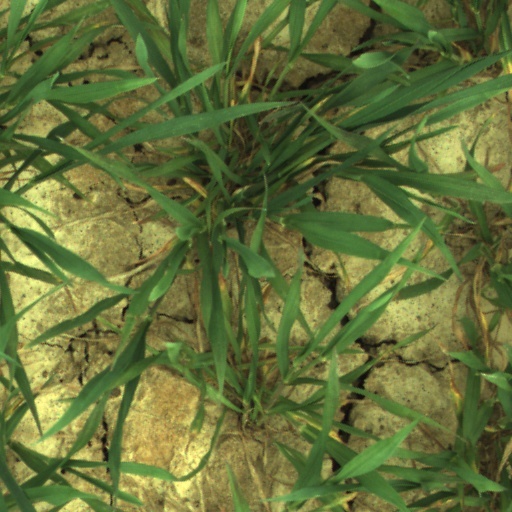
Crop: wheat